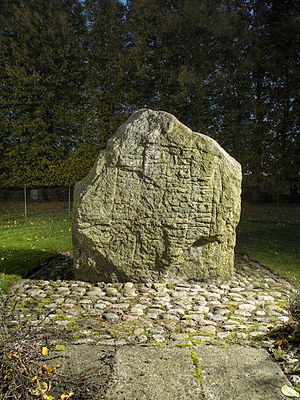
Sønder Vinge-stenen 1
Sønder Vinge-stenen 1
Sønder Vinge-stenen 1 er en runesten, fundet i Sønder Vinge før 1627. Den ældste meddelelse stammer fra Skonvig, som skriver, at den ligger på Ulstrup mark mellem Ulstrup-Rønge-vejen og Gudenåen. Nu er den opstillet i parken til Ulstrup Slot syd for sydfløjen. Runestenen har ingen umiddelbar sammenhæng med Sønder Vinge-stenen 2, som blev fundet i 1866 som bygningselement i Sønder Vinge Kirke.